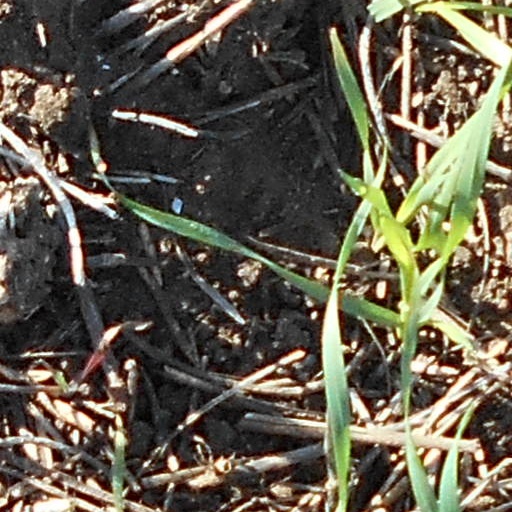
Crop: wheat